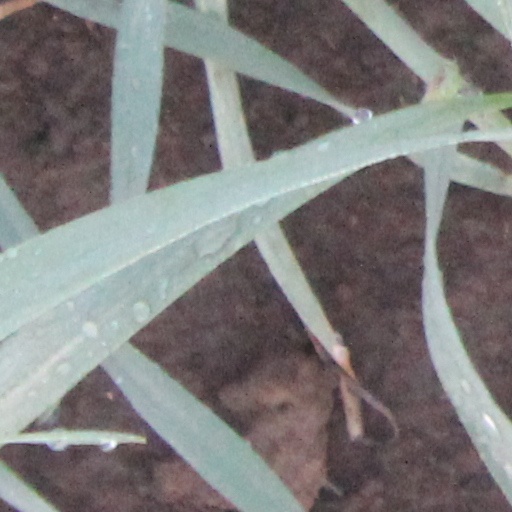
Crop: wheat